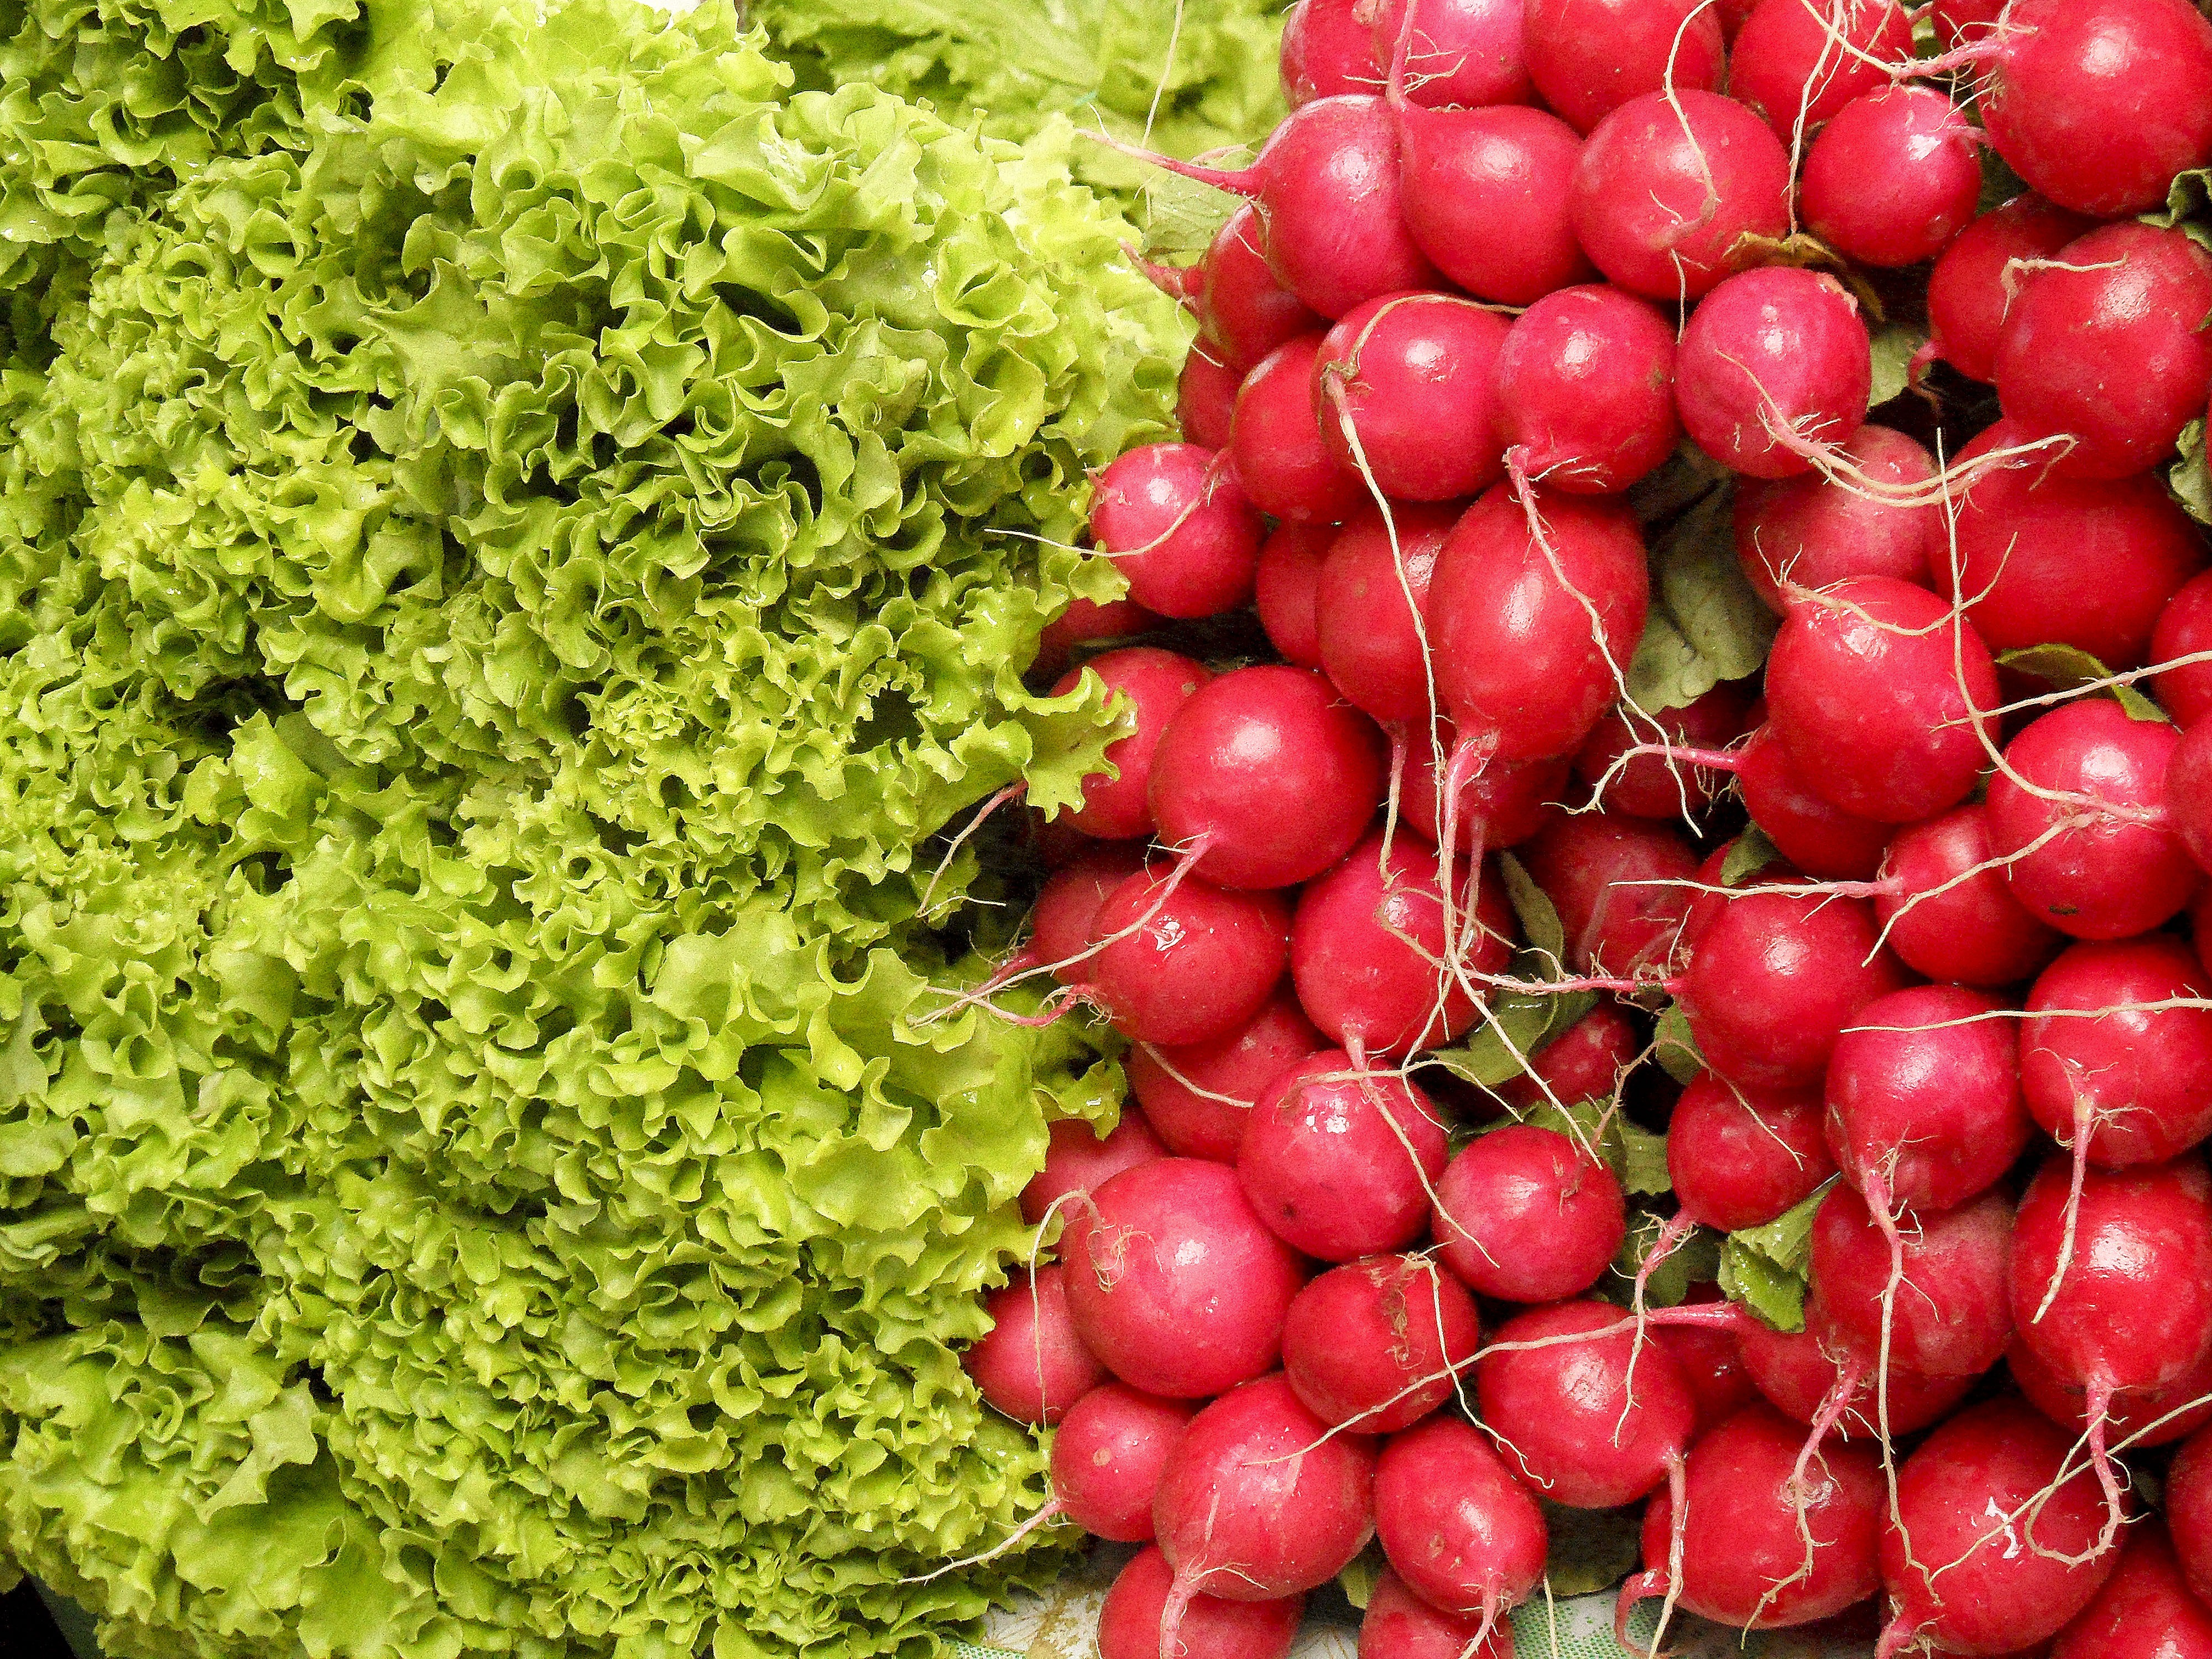
plant, fruit, food, salad, red, produce, vegetable, plants, radish, vegetale, vegetables, radishes, flowering plant, land plant